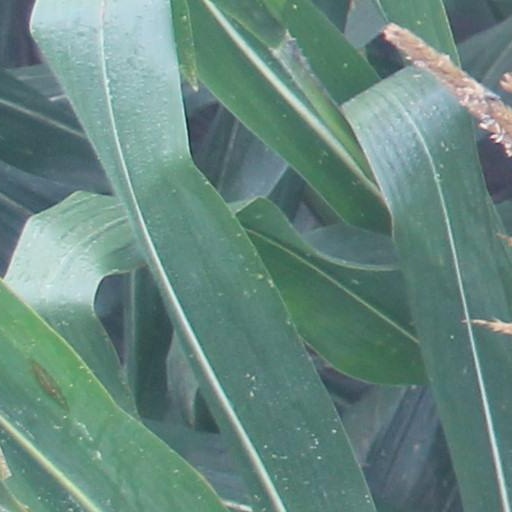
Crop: maize; corn